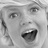
Emotion: happy